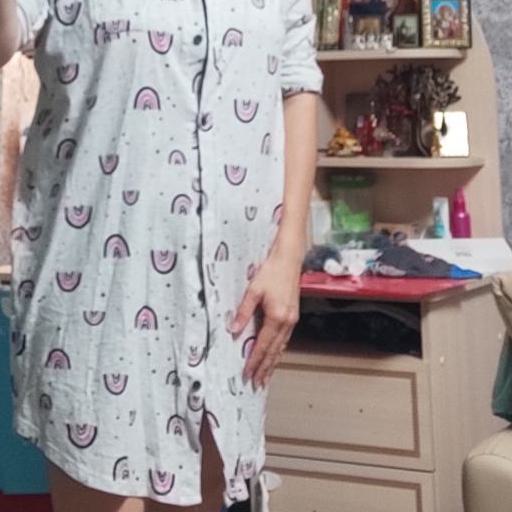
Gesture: no_gesture